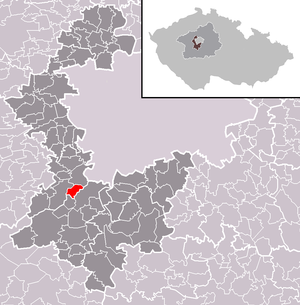
Všenory est une commune du district de Prague-Ouest, dans la région de Bohême-Centrale, en République tchèque. Sa population s'élevait à 1 689 habitants en 2020.